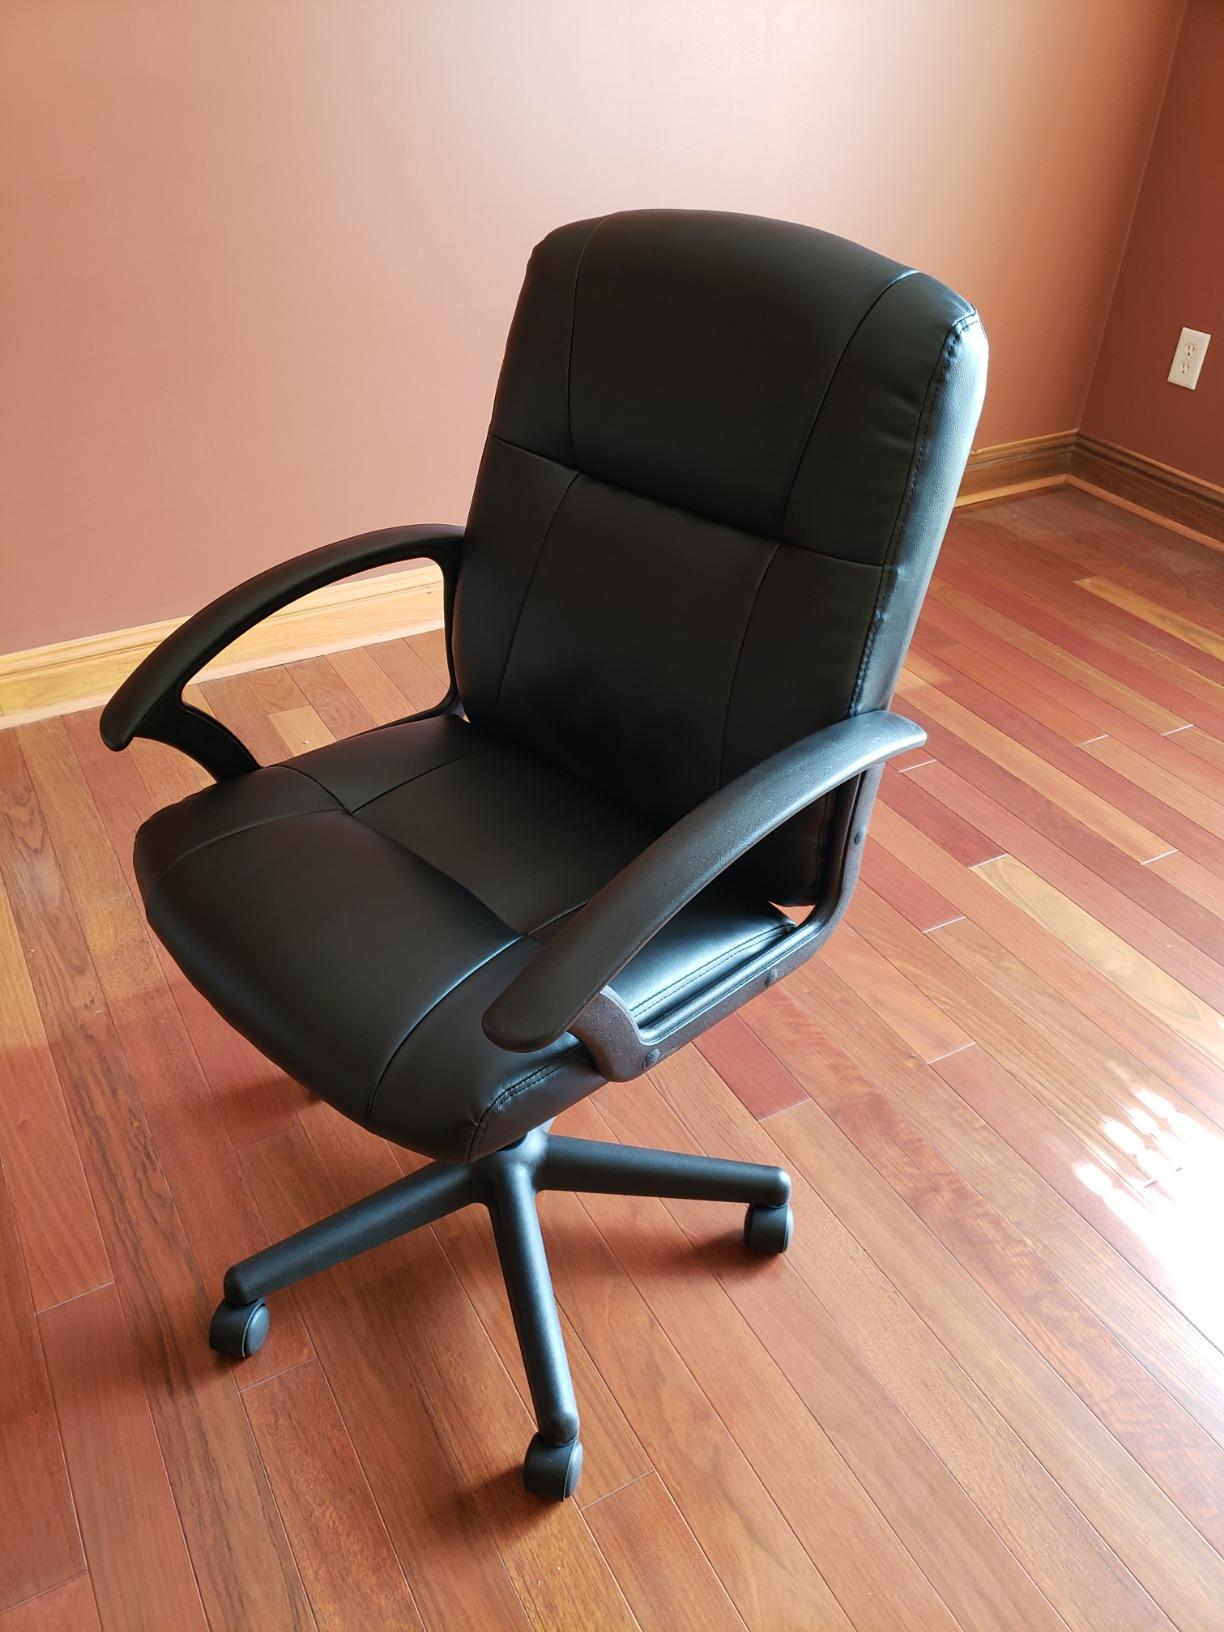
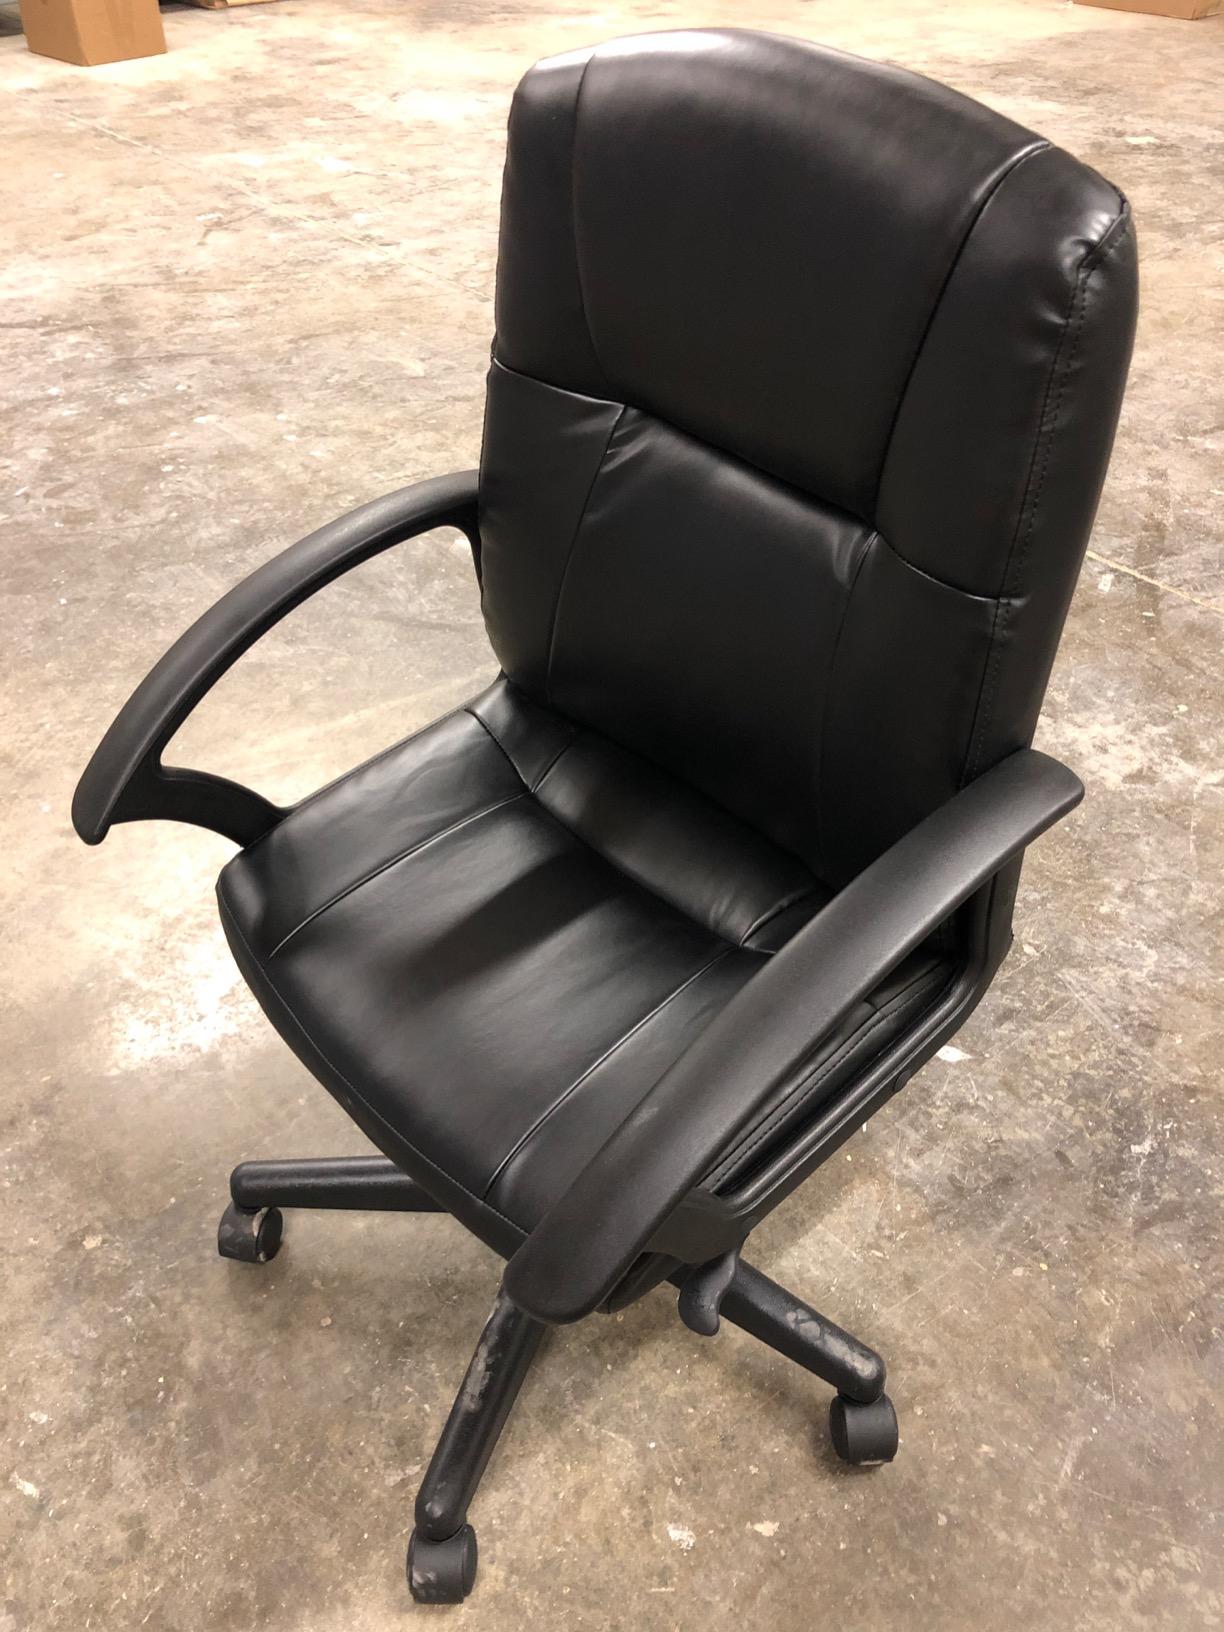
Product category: items_chair
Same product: yes